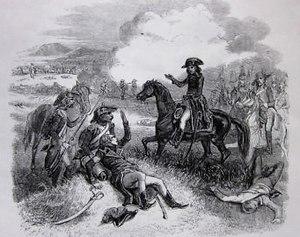
Le Général Bonaparte et le général Causse à la bataille de Dego
Jean-Jacques Causse, né le 29 août 1751 à Caux et mort le 15 avril 1796 à Dego, est un général de brigade de la Révolution française. Fils de Jean Causse et d'Anne Enjalvin.
La deuxième bataille de Dego eut lieu les 14 et 15 avril 1796 près de Dego, au nord-ouest de l'Italie, pendant les guerres de la Révolution française, entre les forces françaises et austro-sardes et se solda par une victoire française.